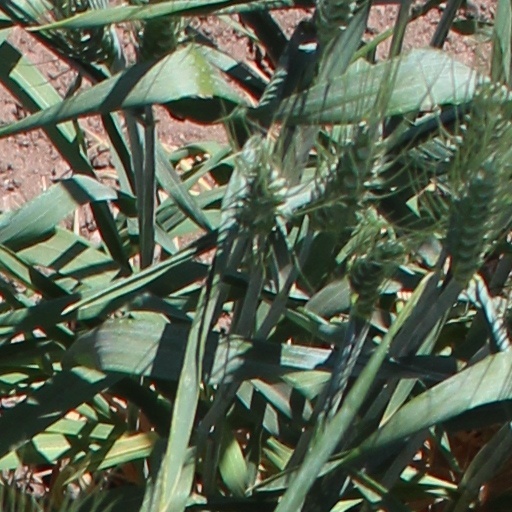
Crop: wheat